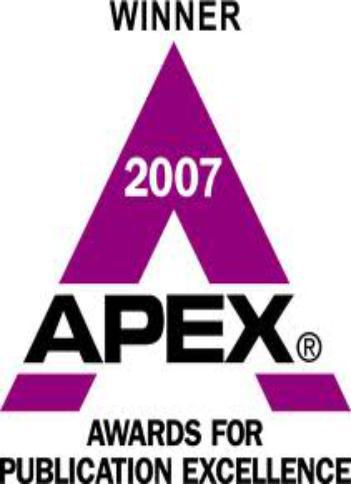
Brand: Apex
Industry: Others